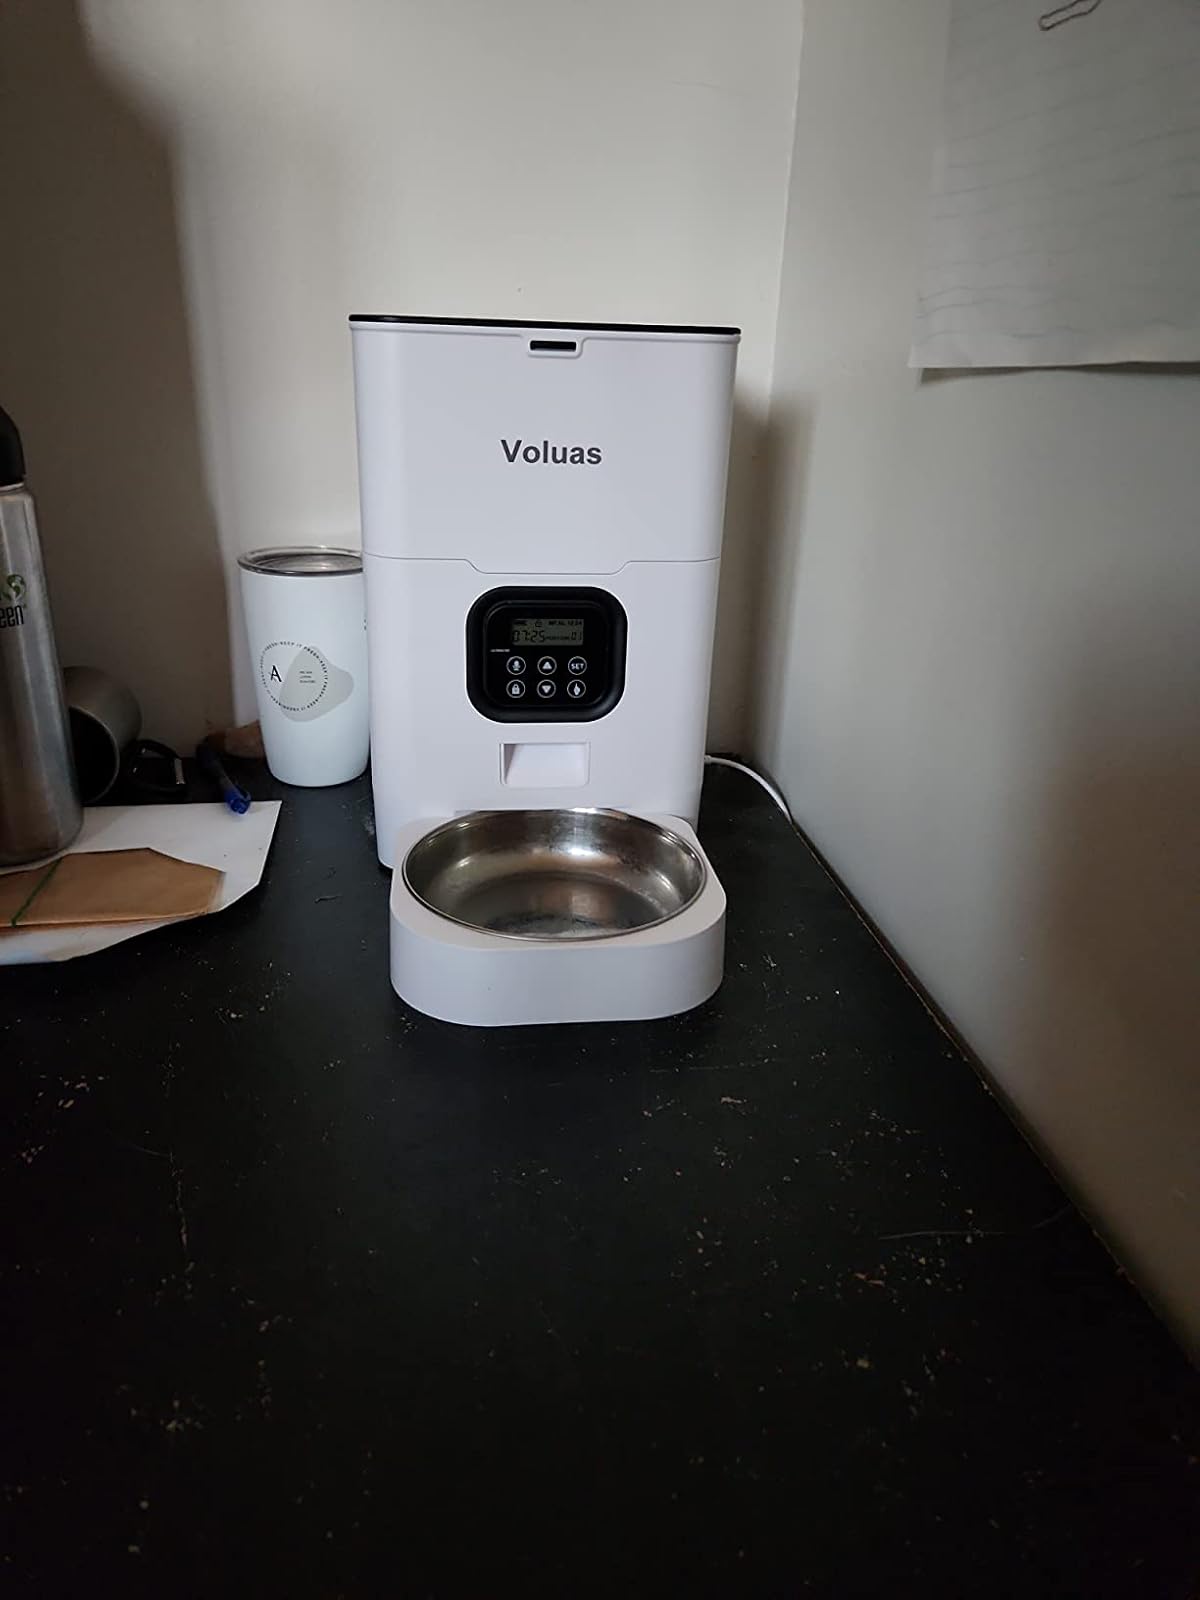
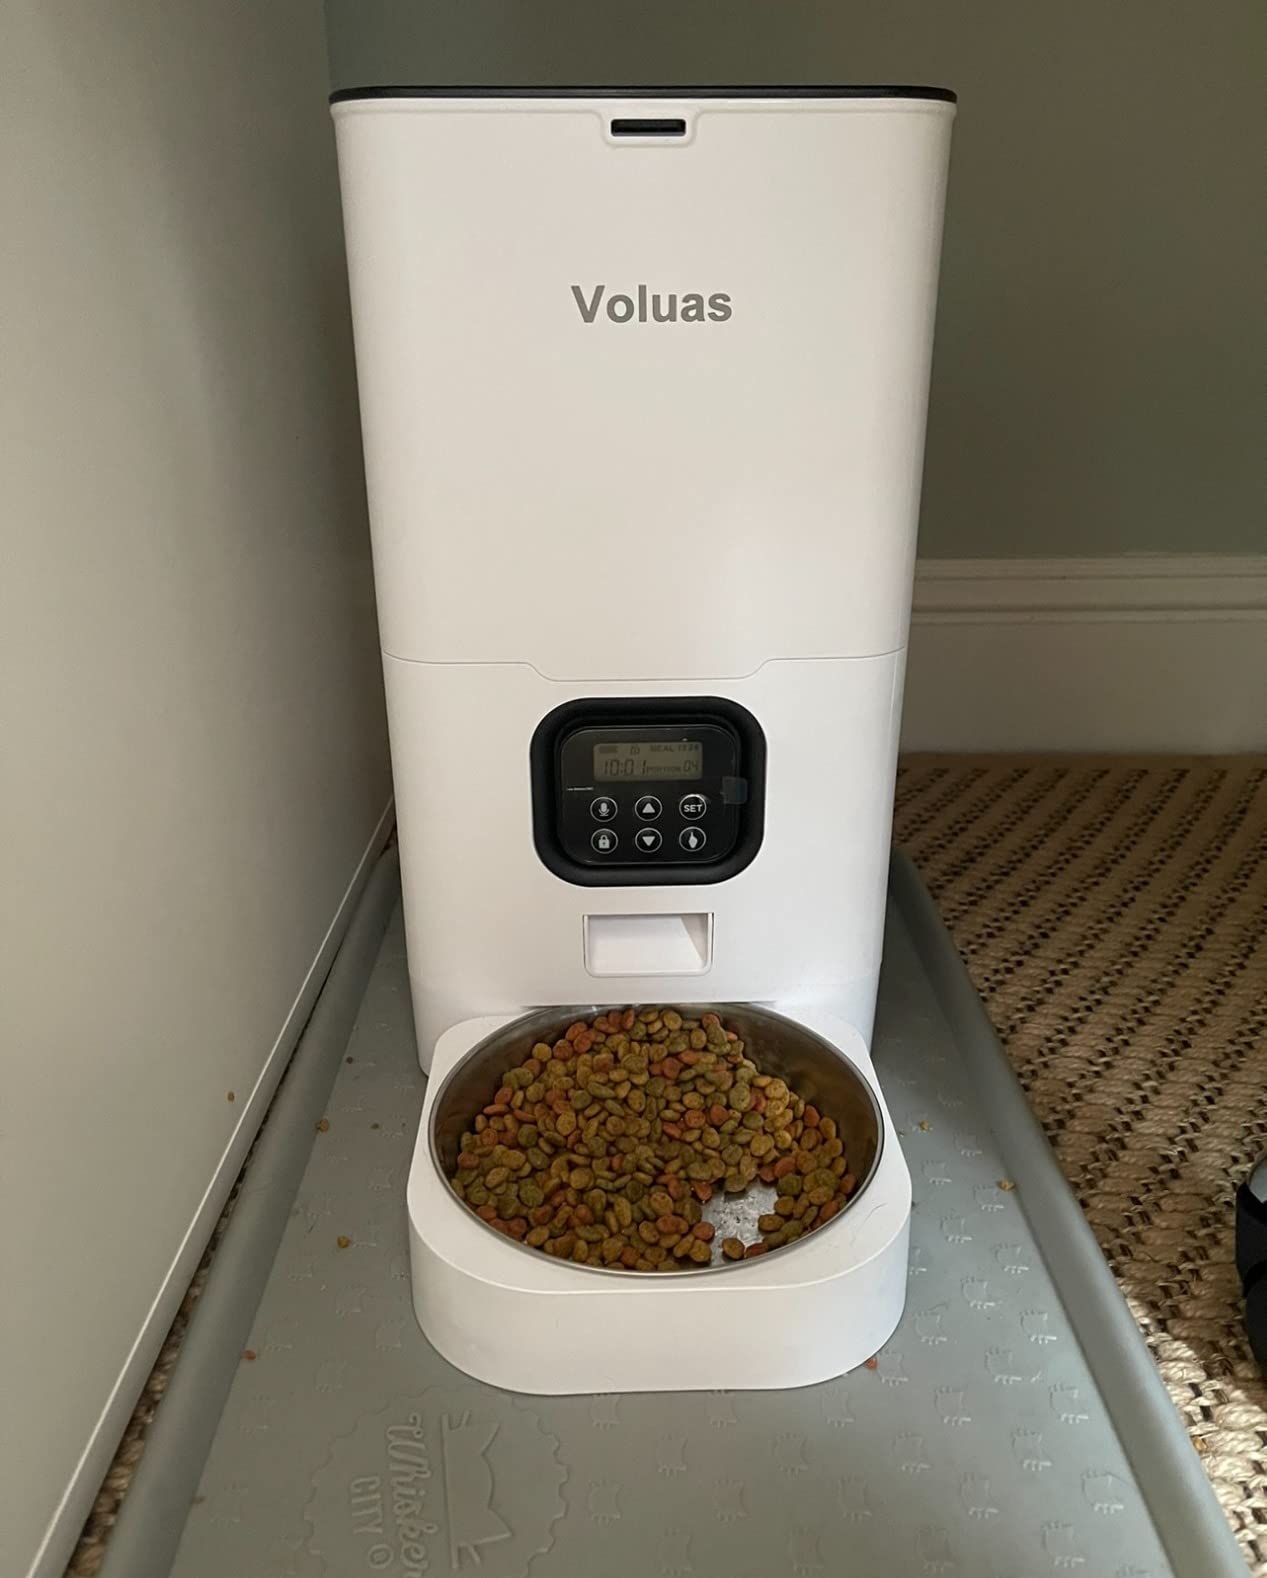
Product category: items_feeder
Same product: yes